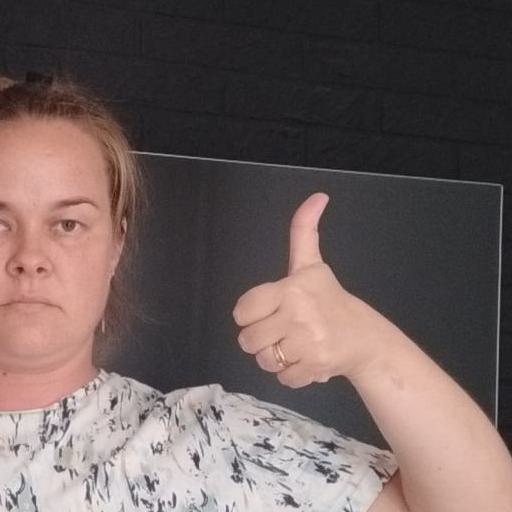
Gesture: like